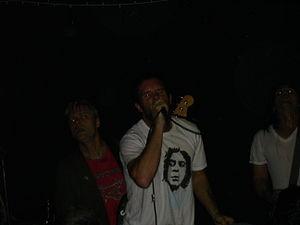
Swingin' Utters, souvent typographié $wingin' Utter$ et nommé au départ Johnny Peebucks and the Swingin' Utters, est un groupe de punk rock américain, originaire de Santa Cruz, en Californie. Il est formé à la fin des années 1980. Après un arrêt de sept ans, le groupe se reforme en 2010 et réalise trois nouveaux albums.